William Sherard, 1st Baron Sherard

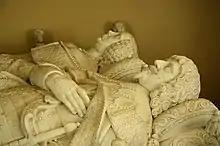
Lord Sherard and his wife, Abigail at Stapleford church

Lord Sherard was married to Abigail (née Cave) Tresham (1593–1659), widow of Henry Tresham of Newton, eldest daughter and co-heiress of Anne (née Bennett) Cave (daughter of sole heir of Anthony Bennett of Greenwich) and Cecil Cave of Stanford (third son of Roger Cave). Together, they were the parents of seven sons (four of whom died without unmarried) and four daughters (three of whom died unmarried):